Baktygul Jeenbaeva

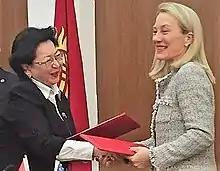
Jeenbaeva (left) and U.S. Ambassador Alice G. Wells announcing repatriation of stolen assets to Kyrgyz Republic in 2019

Baktygul Janybekovna Jeenbaeva (born 31 July 1960) is a Kyrgyzstani politician who has been the country's Finance Minister since December 2018.